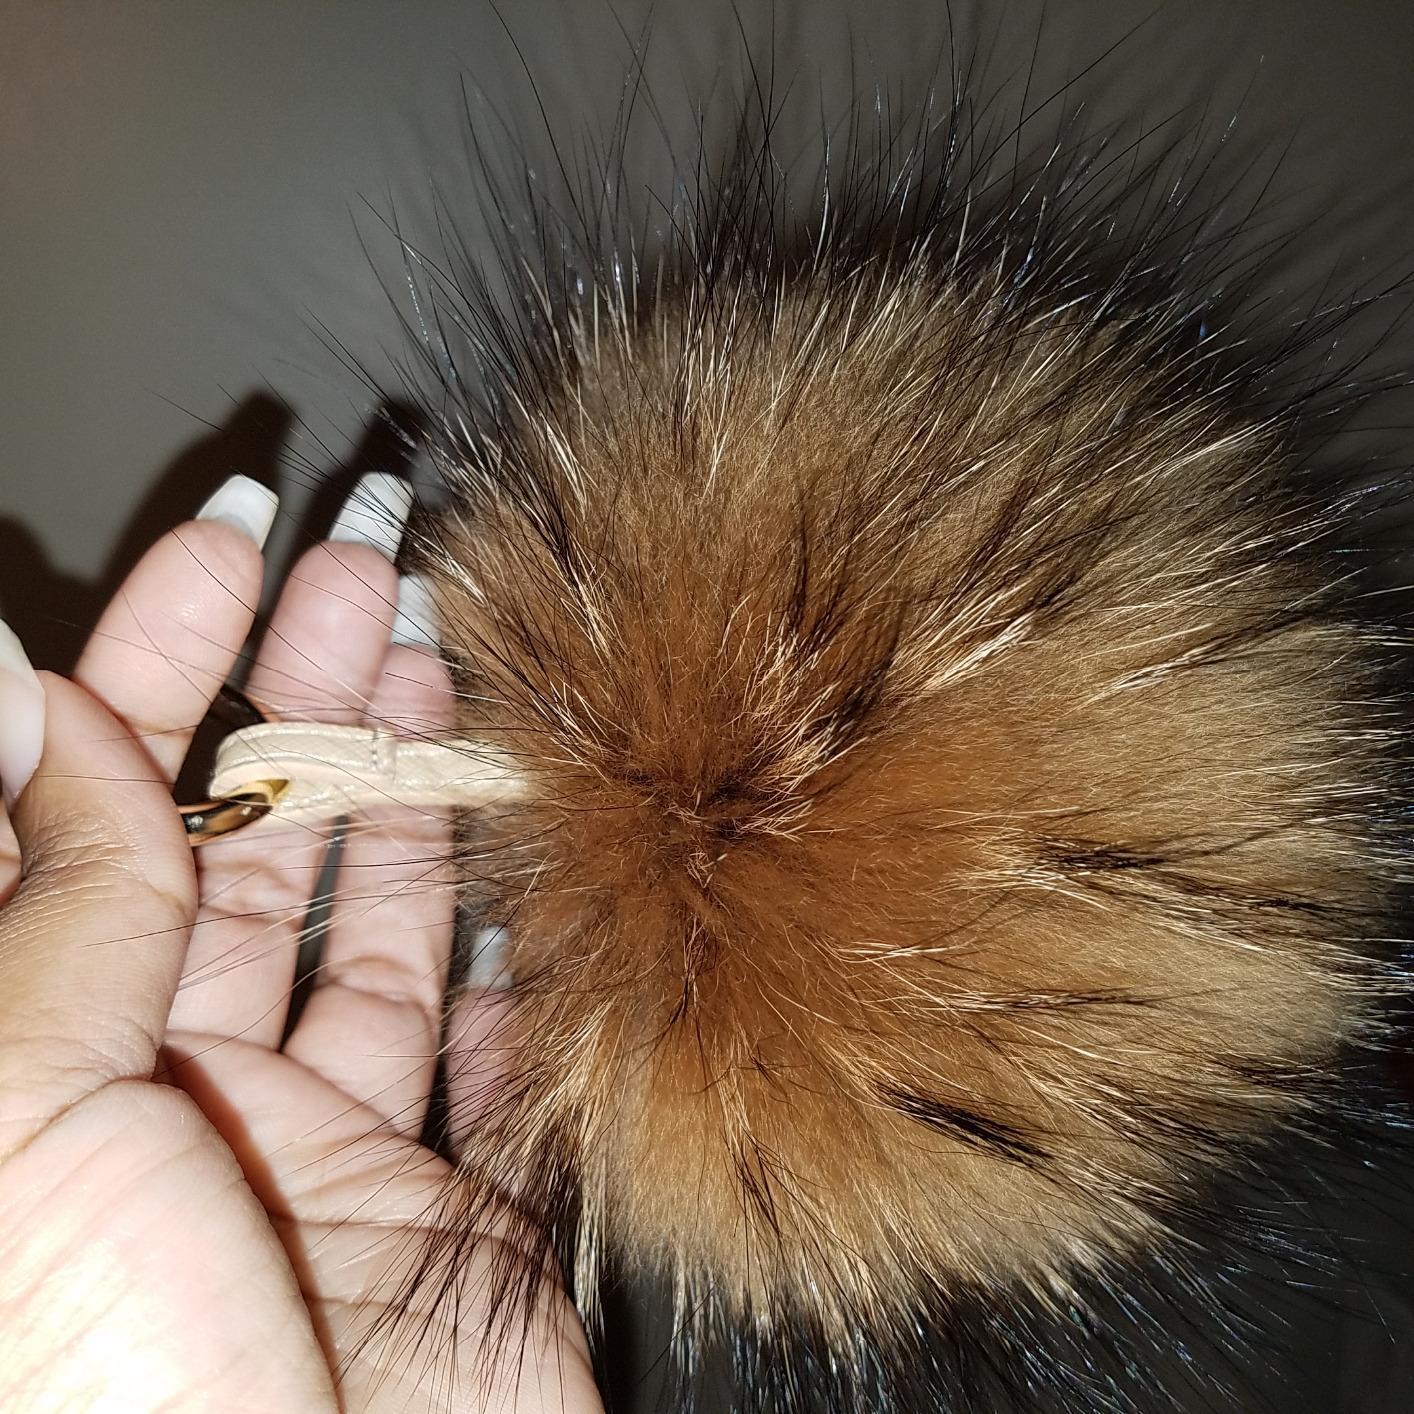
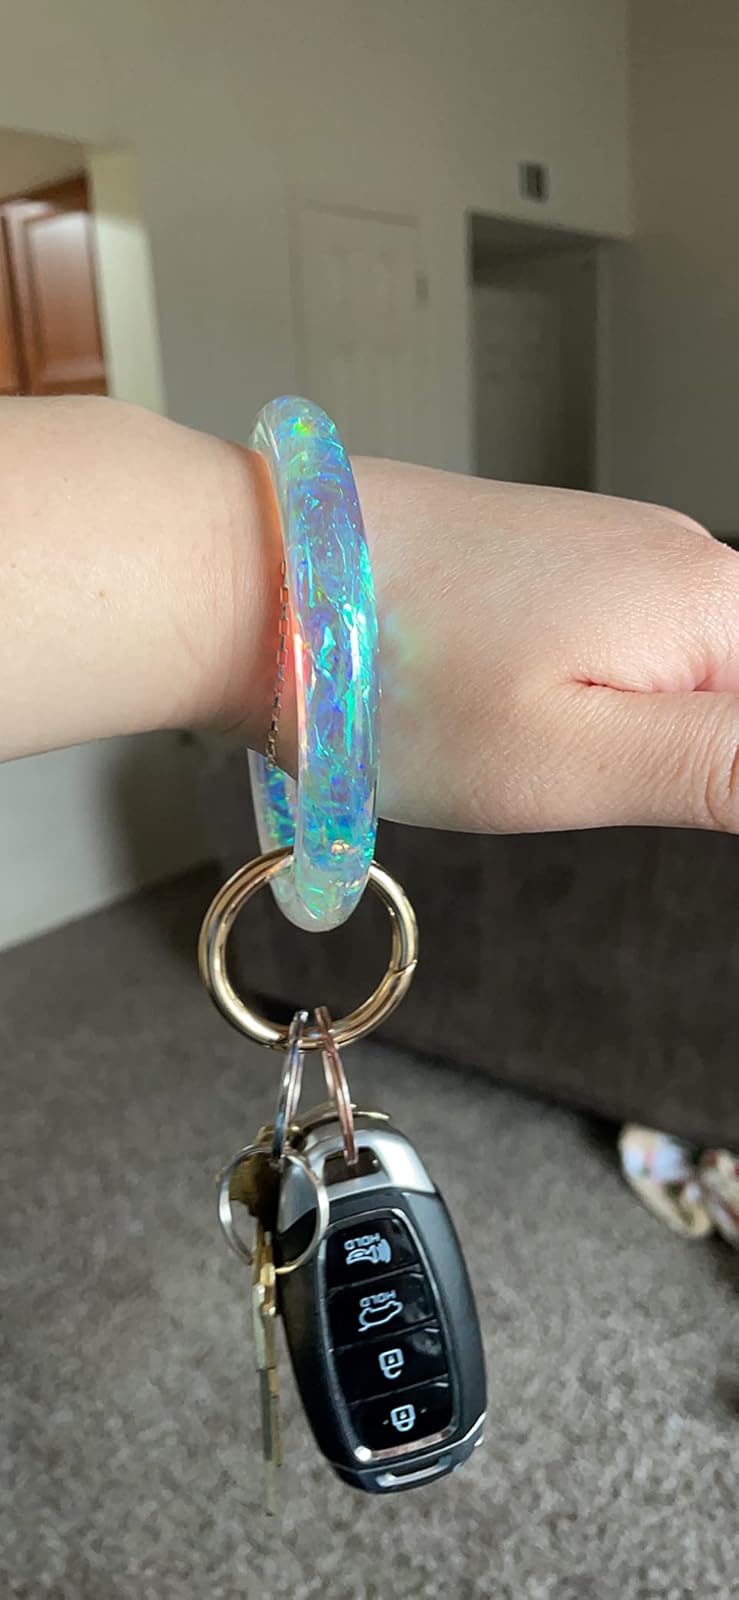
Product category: accessories_keychain
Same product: no